Pterostylis roensis

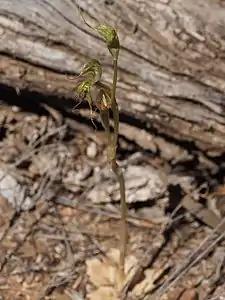
whole plant in the Kalgarin Nature Reserve

"Pterostylis roensis" is a terrestrial, perennial, deciduous, herb with an underground tuber and a rosette of between six and eleven leaves. The leaves are long and wide. Flowering plants have a rosette at the base of the flowering stem but the leaves are usually withered by flowering time. Up to six green or brown to blackish flowers with translucent white panels and long and wide are borne on a flowering stem tall. The dorsal sepal and petals form a hood or "galea" over the column with the dorsal sepal having a narrow tip long. The lateral sepals turn downwards, about the same width as the galea and suddenly taper to narrow tips long which spread apart from each other. The labellum is dark brown, thick, fleshy and insect-like, about long and wide. The "head" end of the labellum has a few short hairs and there are six to nine longer bristles on each side of the "body". Flowering occurs from September to November.